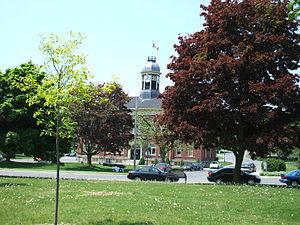
Cet article recense les lieux patrimoniaux du comté de Northumberland inscrits au répertoire des lieux patrimoniaux du Canada, qu'ils soient de niveau provincial, fédéral ou municipal.
Port Hope est une ville du sud de la province de l'Ontario au Canada ; située à environ 110 km à l'est de Toronto et 160 km à l'ouest de Kingston. Elle est située à l'embouchure de la rivière Ganaraska sur la rive nord du lac Ontario, à l'extrémité ouest du comté de Northumberland.